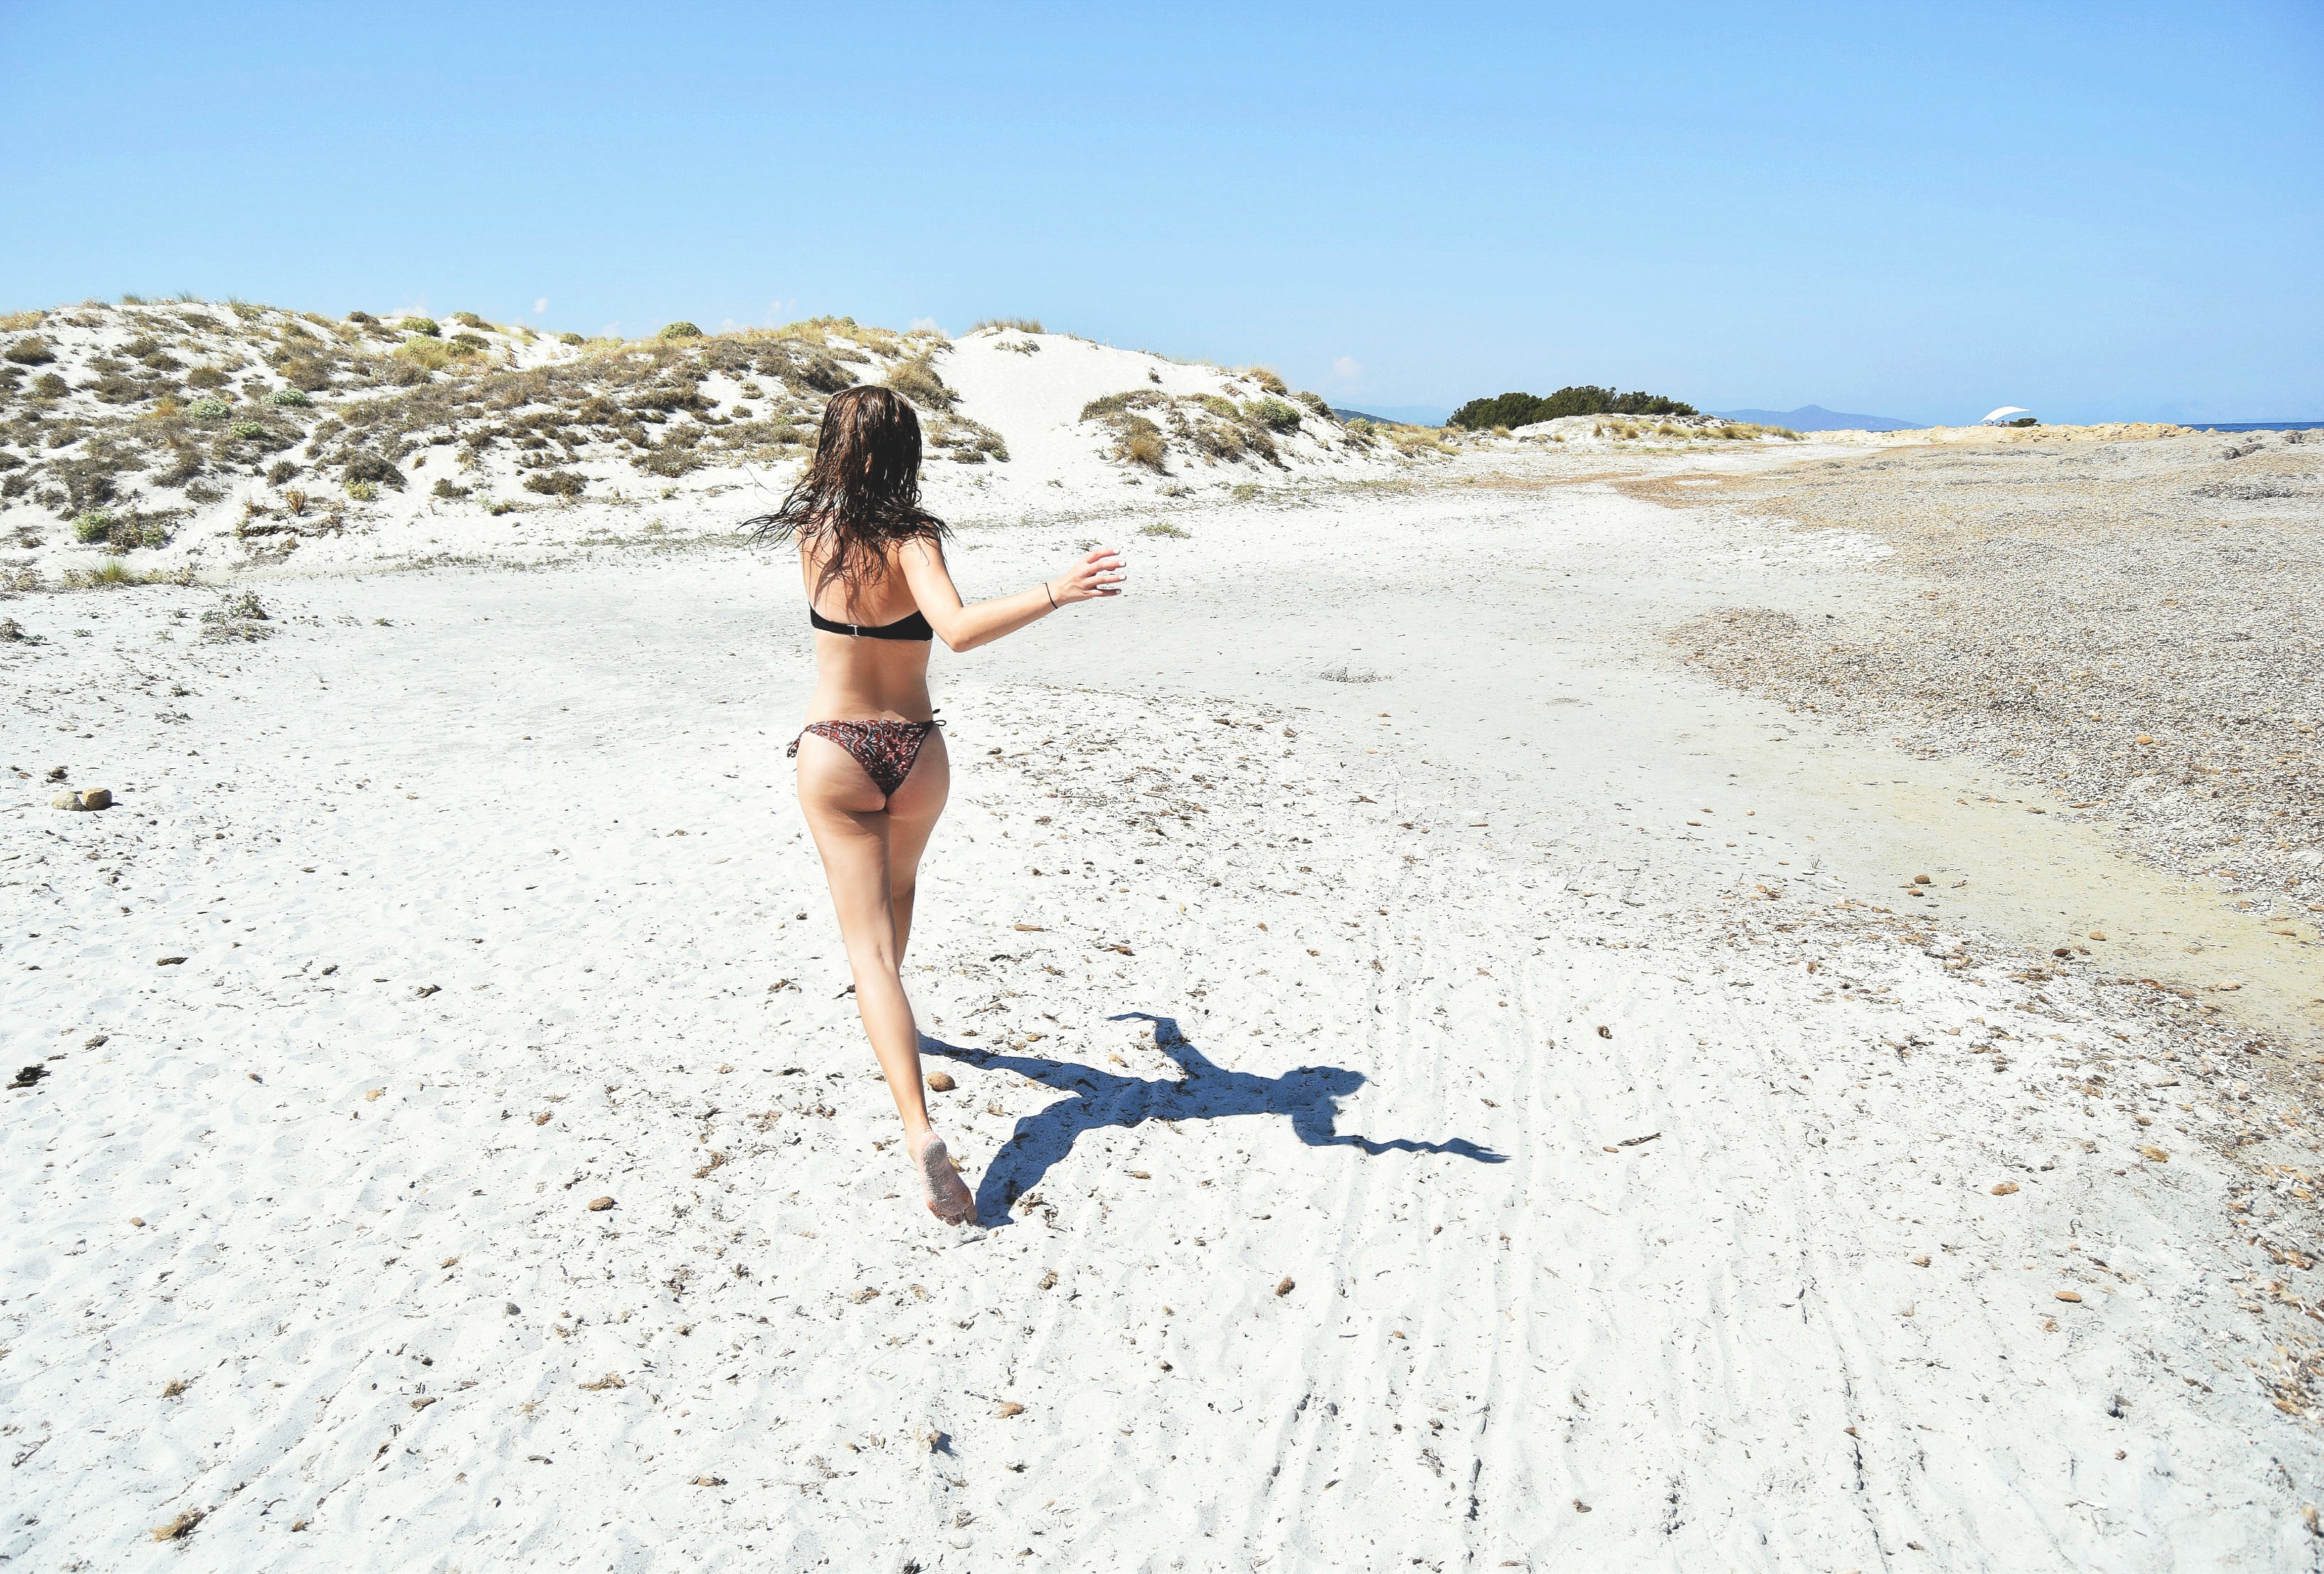
beach, sea, coast, sand, ocean, shore, wave, vacation, material, body of water